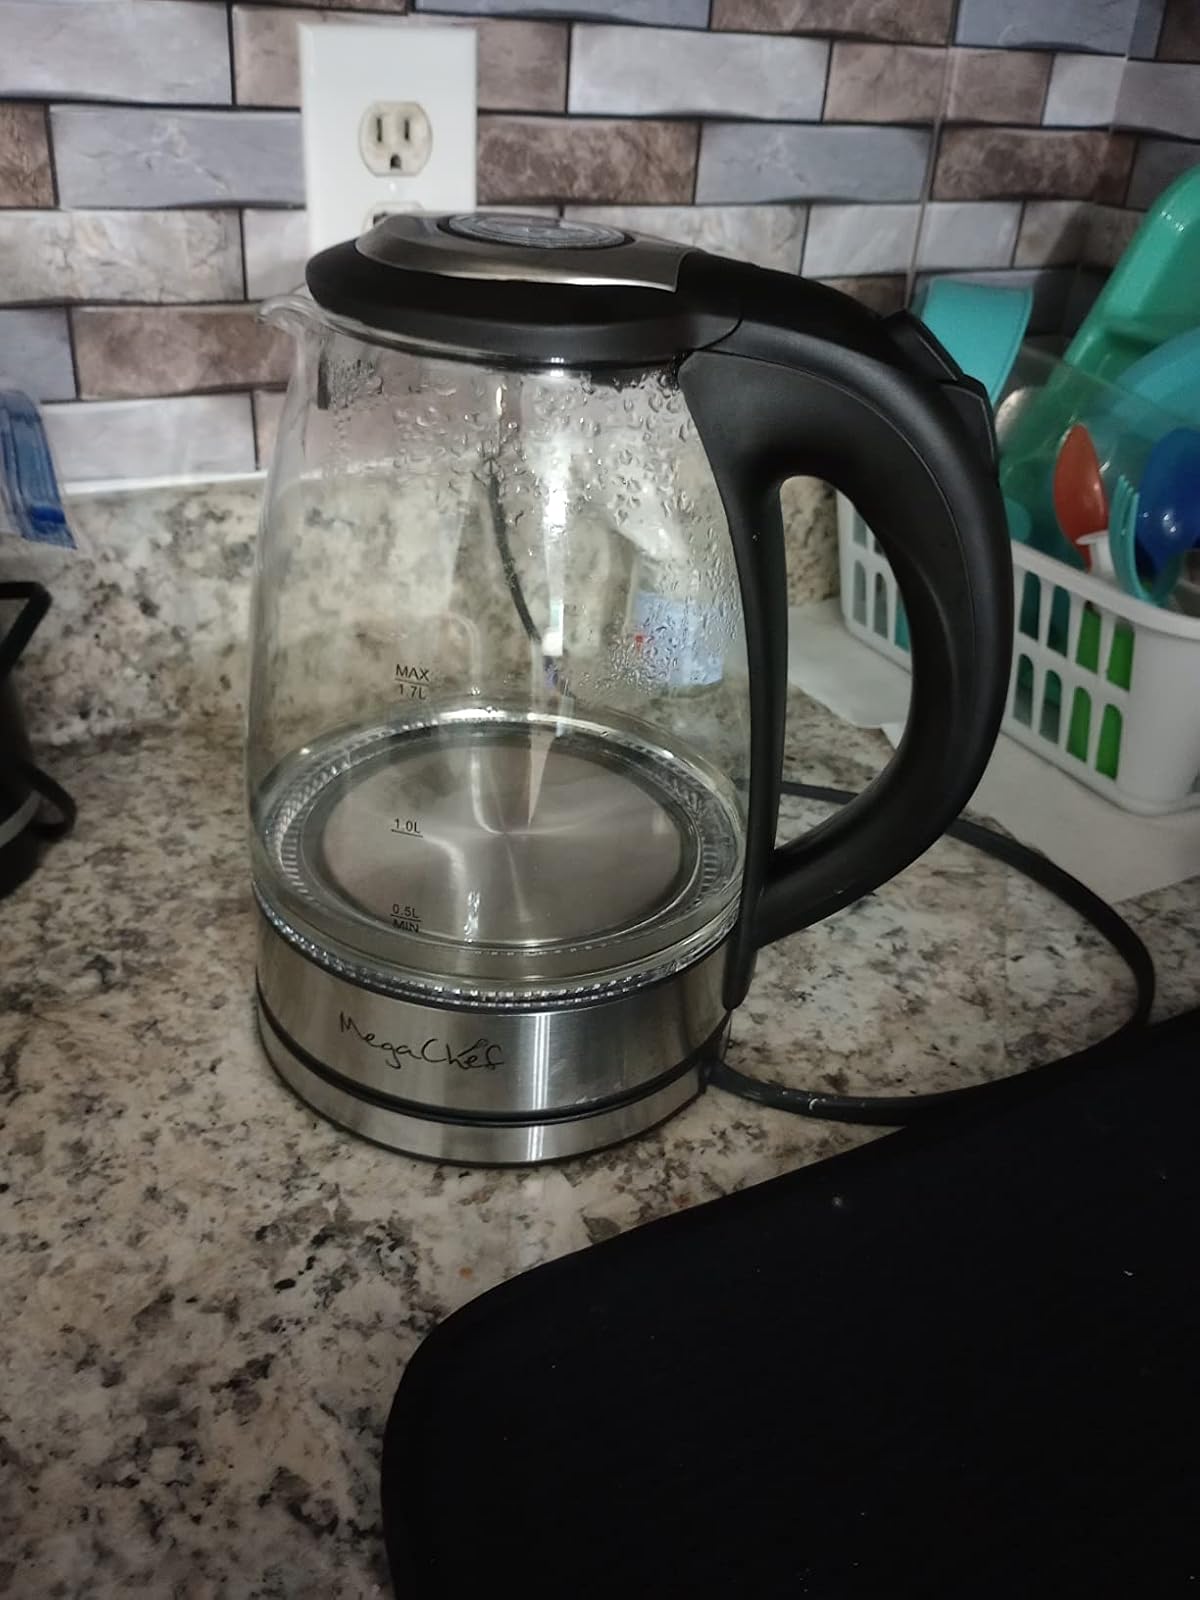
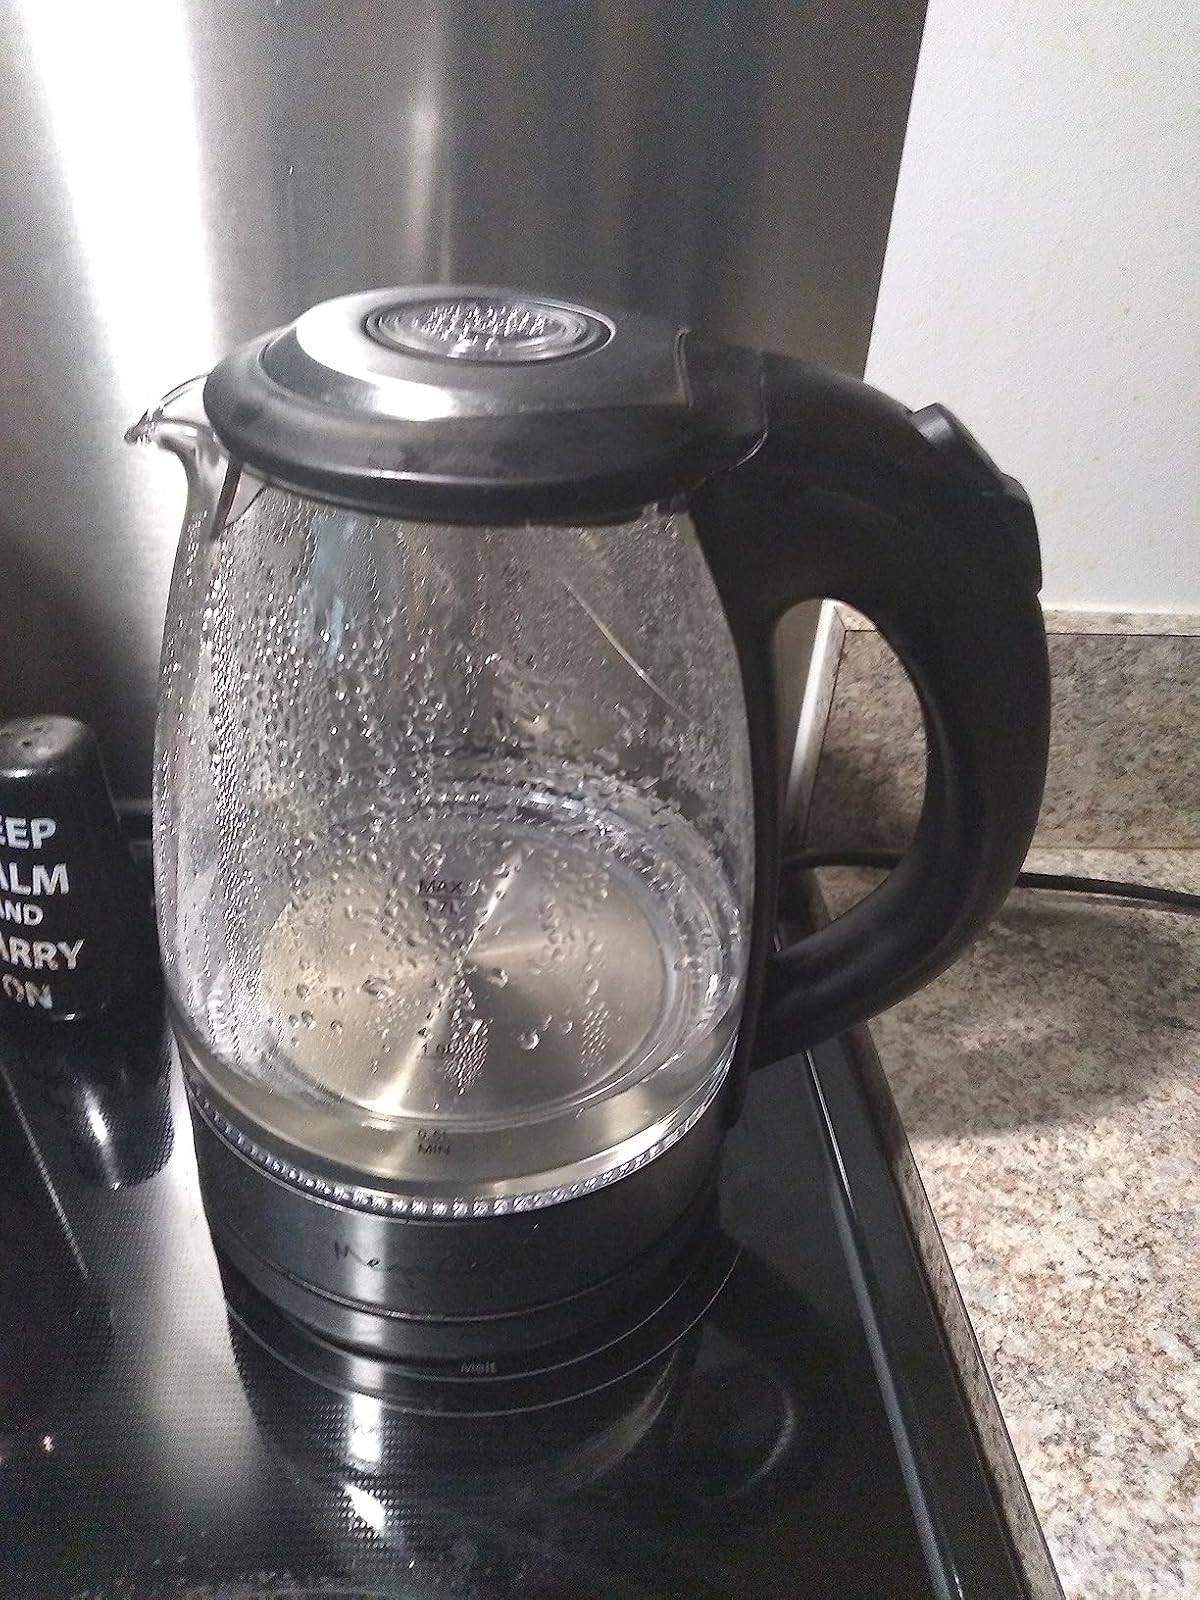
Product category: items_kettle
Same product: yes